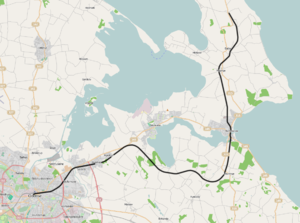
Odense-Kerteminde-Martofte Jernbane
Banens linjeføring
Odense-Kerteminde-Martofte Jernbane – eller Kertemindebanen – var en dansk privatbane, der startede som Odense-Kerteminde-Dalby Jernbane og senere blev forlænget fra Dalby til Martofte.